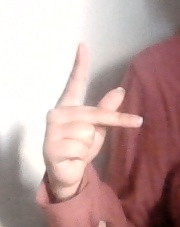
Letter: dha